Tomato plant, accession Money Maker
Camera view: tilt-top (135 deg); turntable rotation: 270 degrees
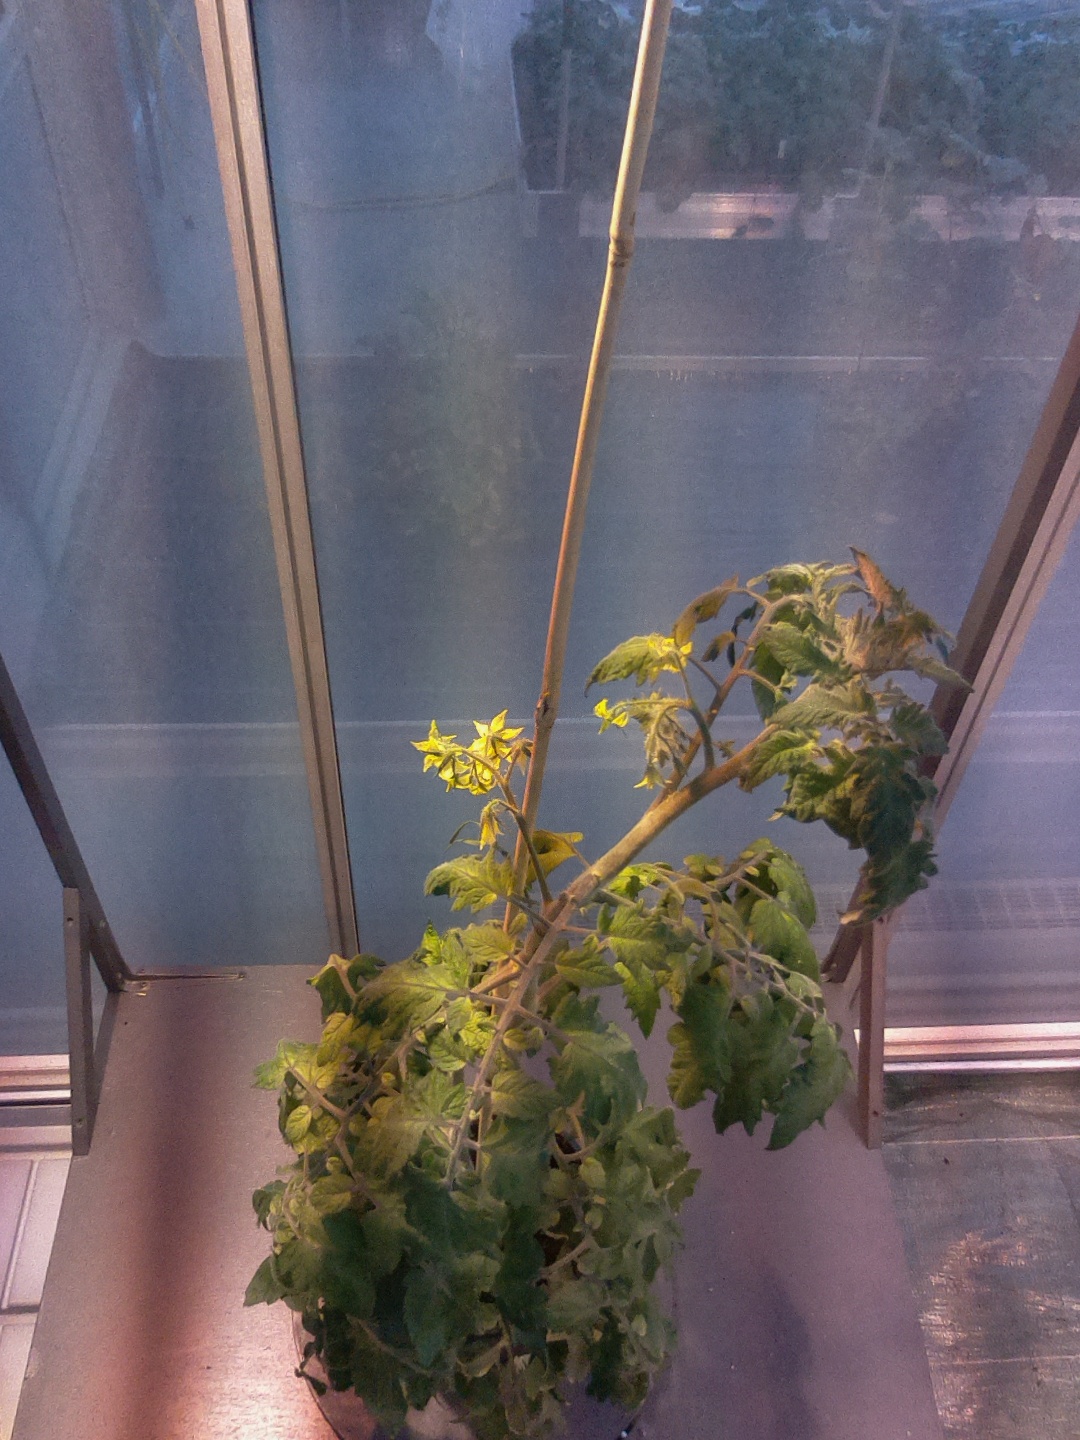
BBCH growth stage 68: Full flowering, 80%-90% of flowers open, more petals falling